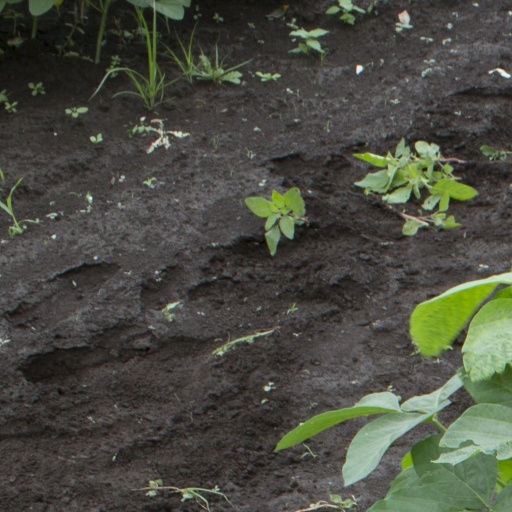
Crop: soybean